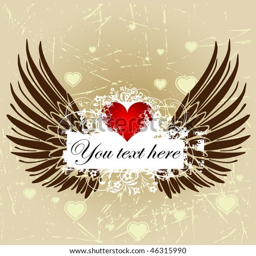
background with wings and heart